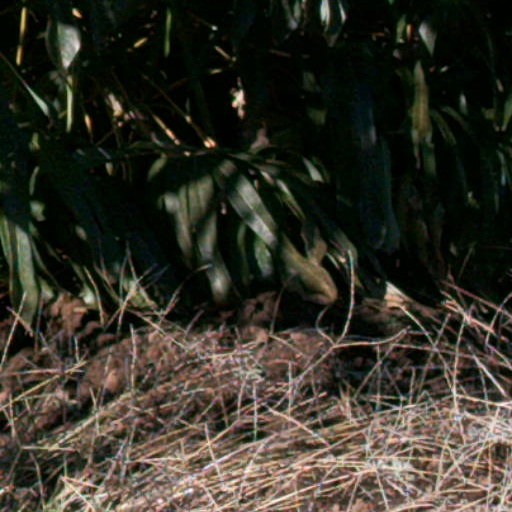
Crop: cassava